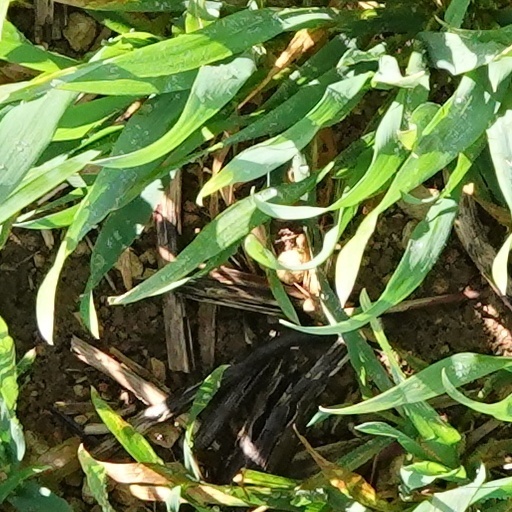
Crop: wheat